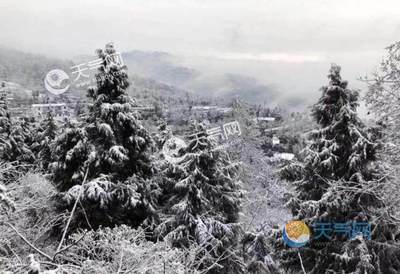
Weather: snow or frosty